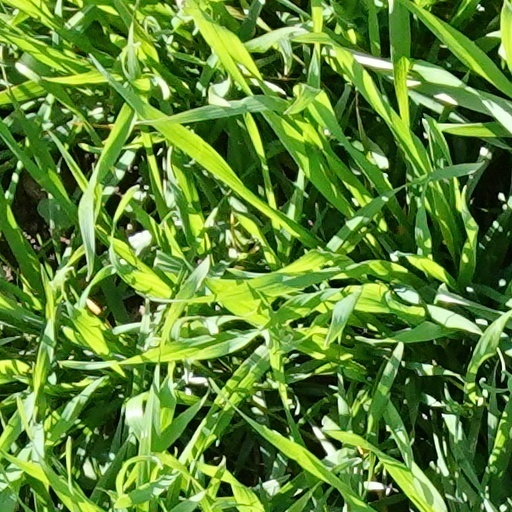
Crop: wheat